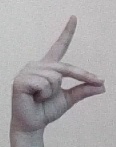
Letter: ta